Jing Ting Mountain

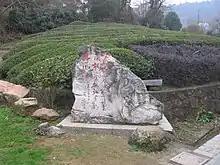
Jing Ting Mountain

Before the Jin Dynasty, the mountain was known as Zhao Ting Mountain. In 266 AD, its name was changed to Jing Ting Mountain (Jingtingshan) to avoid the name taboo of the emperor, Sima Zhao.